The Blitz

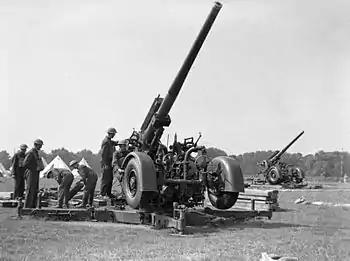
3.7-inch anti-aircraft guns in Hyde Park, London

The first deliberate air raids on London were mainly aimed at the Port of London, causing severe damage. Late in the afternoon of 7 September 1940, the Germans began Operation London (where was the codename for London) and Operation Sea Snake, the air offensives against London and other industrial cities. continued for 57 nights. A total of 348 bombers and 617 fighters took part in the attack.